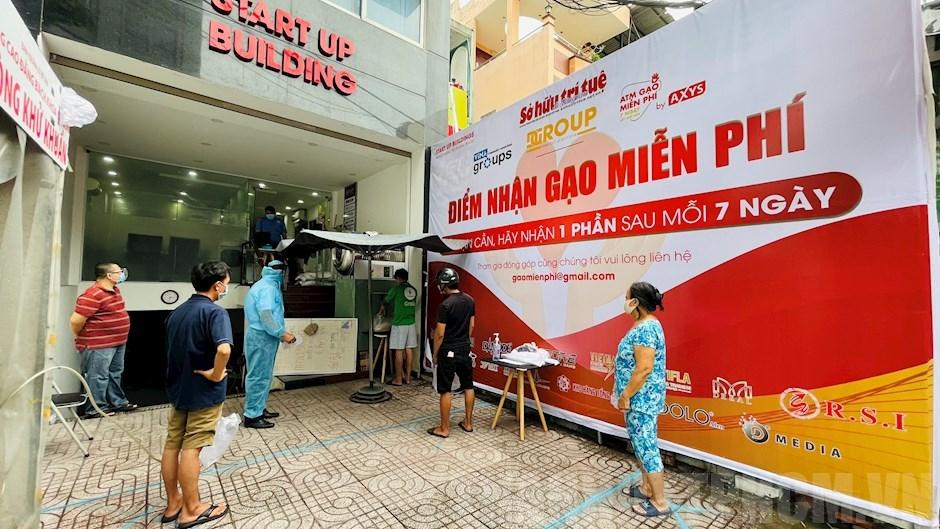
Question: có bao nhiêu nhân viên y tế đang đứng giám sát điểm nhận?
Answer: có một nhân viên y tế